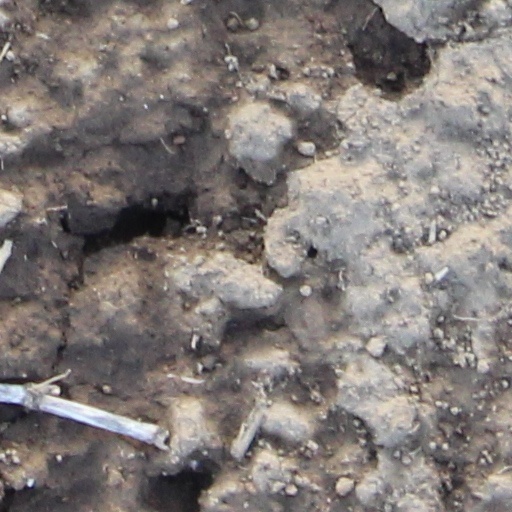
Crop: wheat